Karen Bowerman

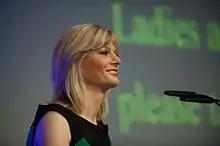
Karen Bowerman hosting conference in 2013

Karen Bowerman is an English journalist, television presenter, filmmaker and travel writer who has worked for Sky News, ITV, CNN International and the BBC. Formerly the Consumer Correspondent for BBC 1, and the Business and Consumer Presenter for the BBC News Channel and BBC World, she is now freelance, specialising in travel, consumer stories and personal finance.